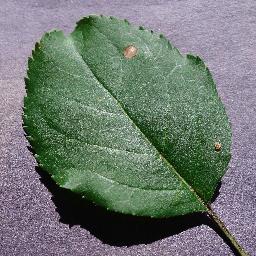
Label: Apple___Black_rot